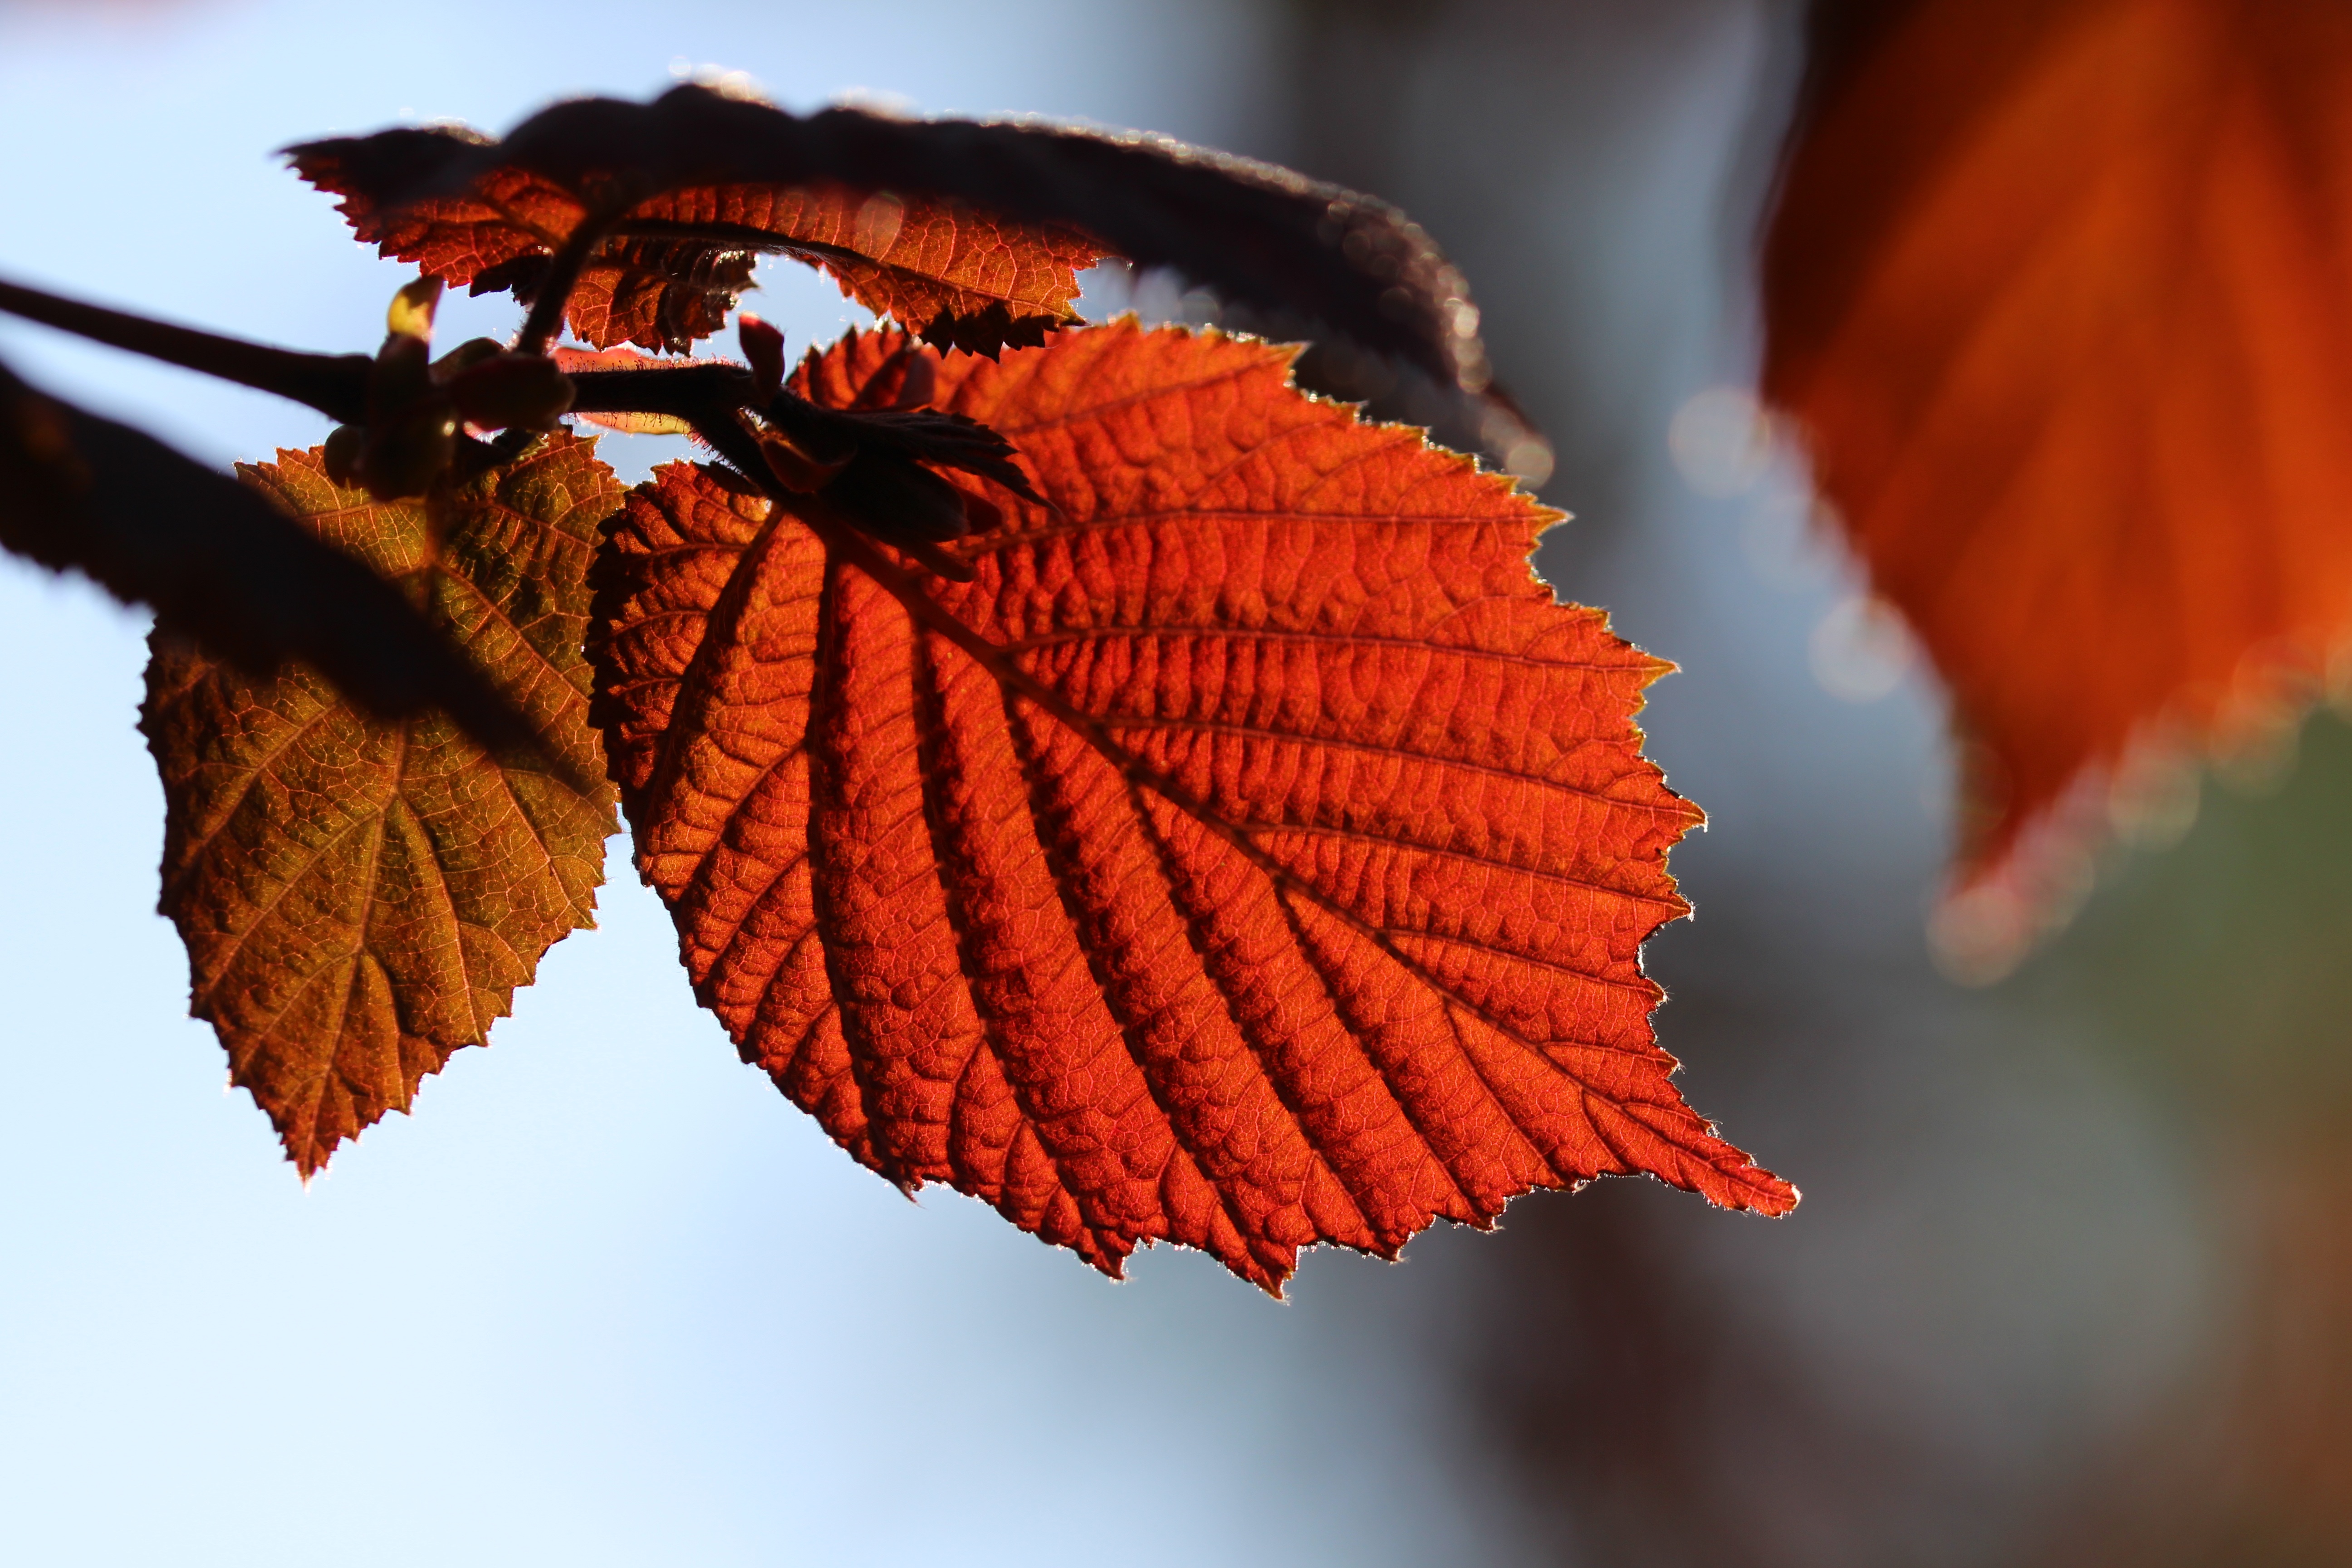
tree, branch, plant, leaf, flower, petal, red, color, autumn, flora, season, maple tree, maple leaf, close up, hazelnut, back light, macro photography, plant stem, walnut hazel leaf